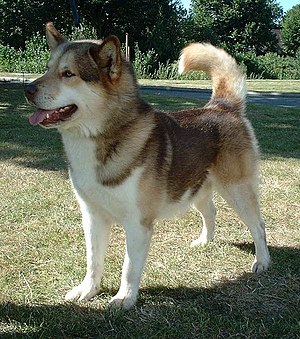
Spidshunde / Inddeling af spidshunde / Sektion 1: Nordiske slædehunderacer
Grønlandshund
Spidshunde er betegnelsen på en gruppe hunderacer, hvis morfologi og anatomi har en række fælles træk. Det mest iøjnefaldende er det kileformede hoved, som har en forholdsvis bred skalle med stående spidse ører og et spidst snudeparti. Spidshundene tilhører FCIs gruppe 5 og er inddelt i 8 sektioner.